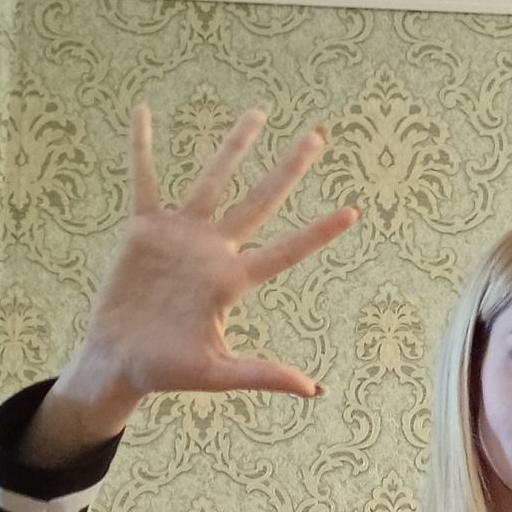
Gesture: palm